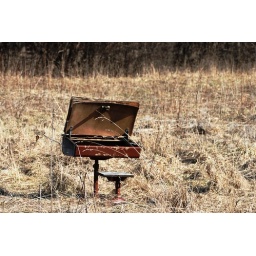
desk in a field 4x6